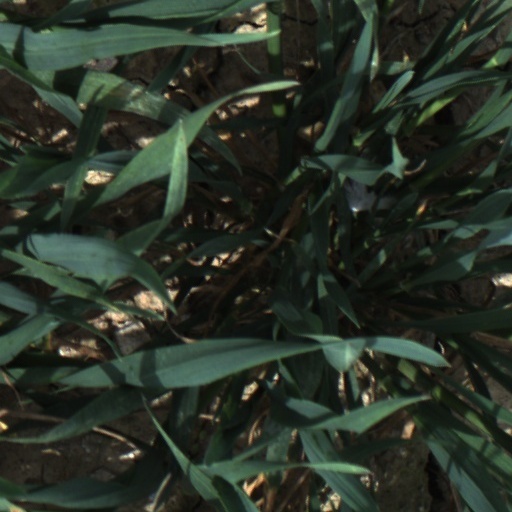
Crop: wheat